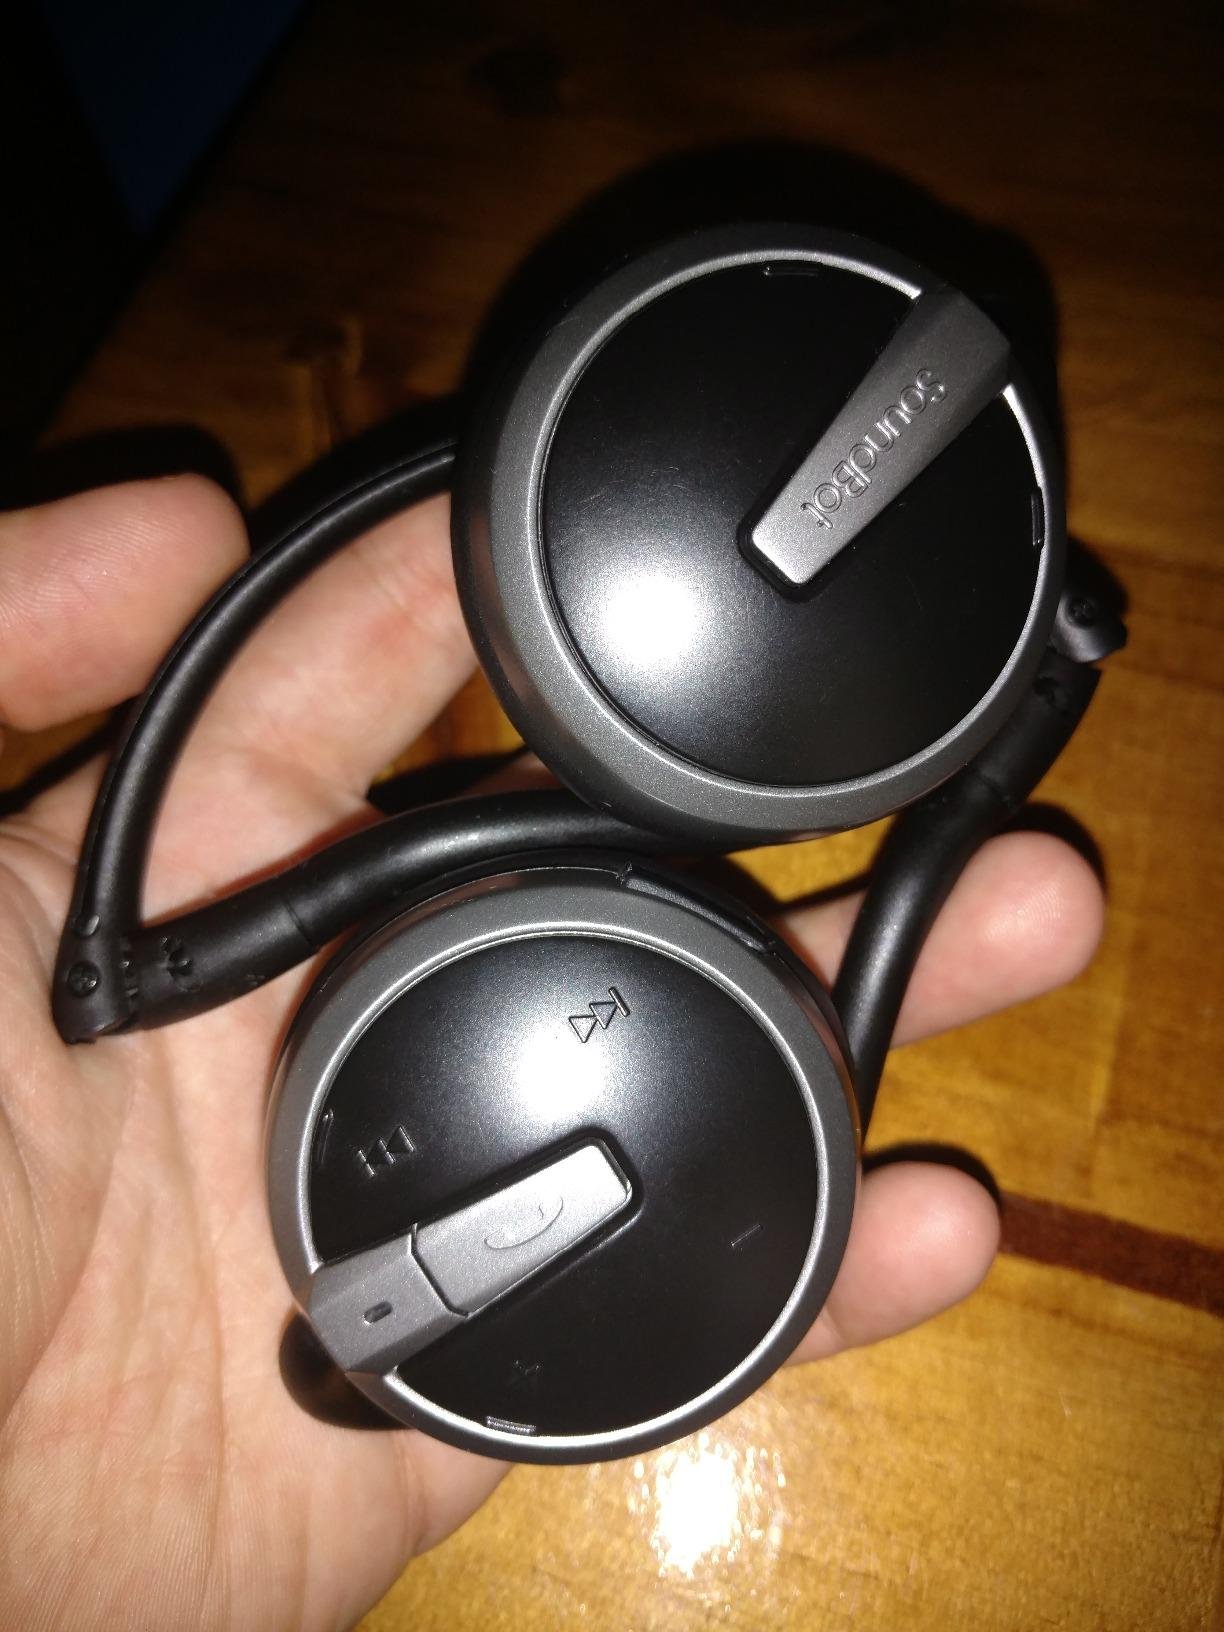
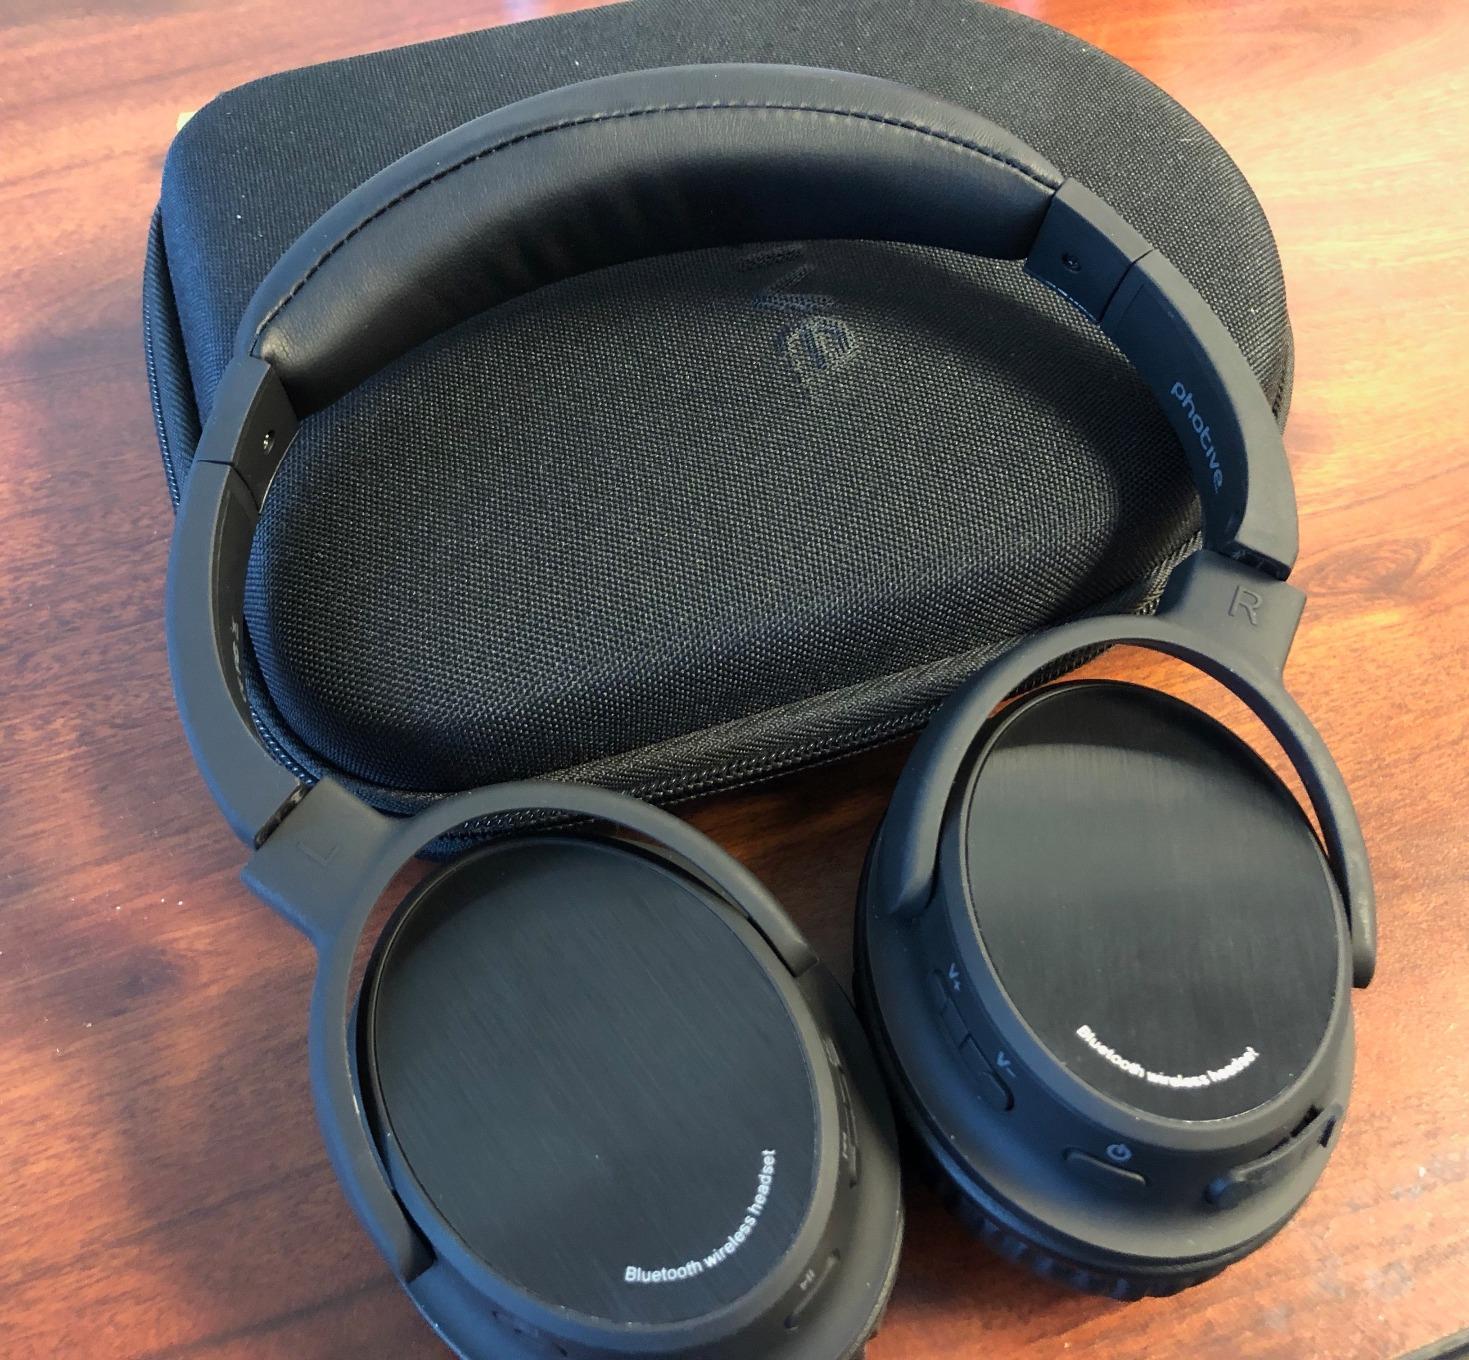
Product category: headphones
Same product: no